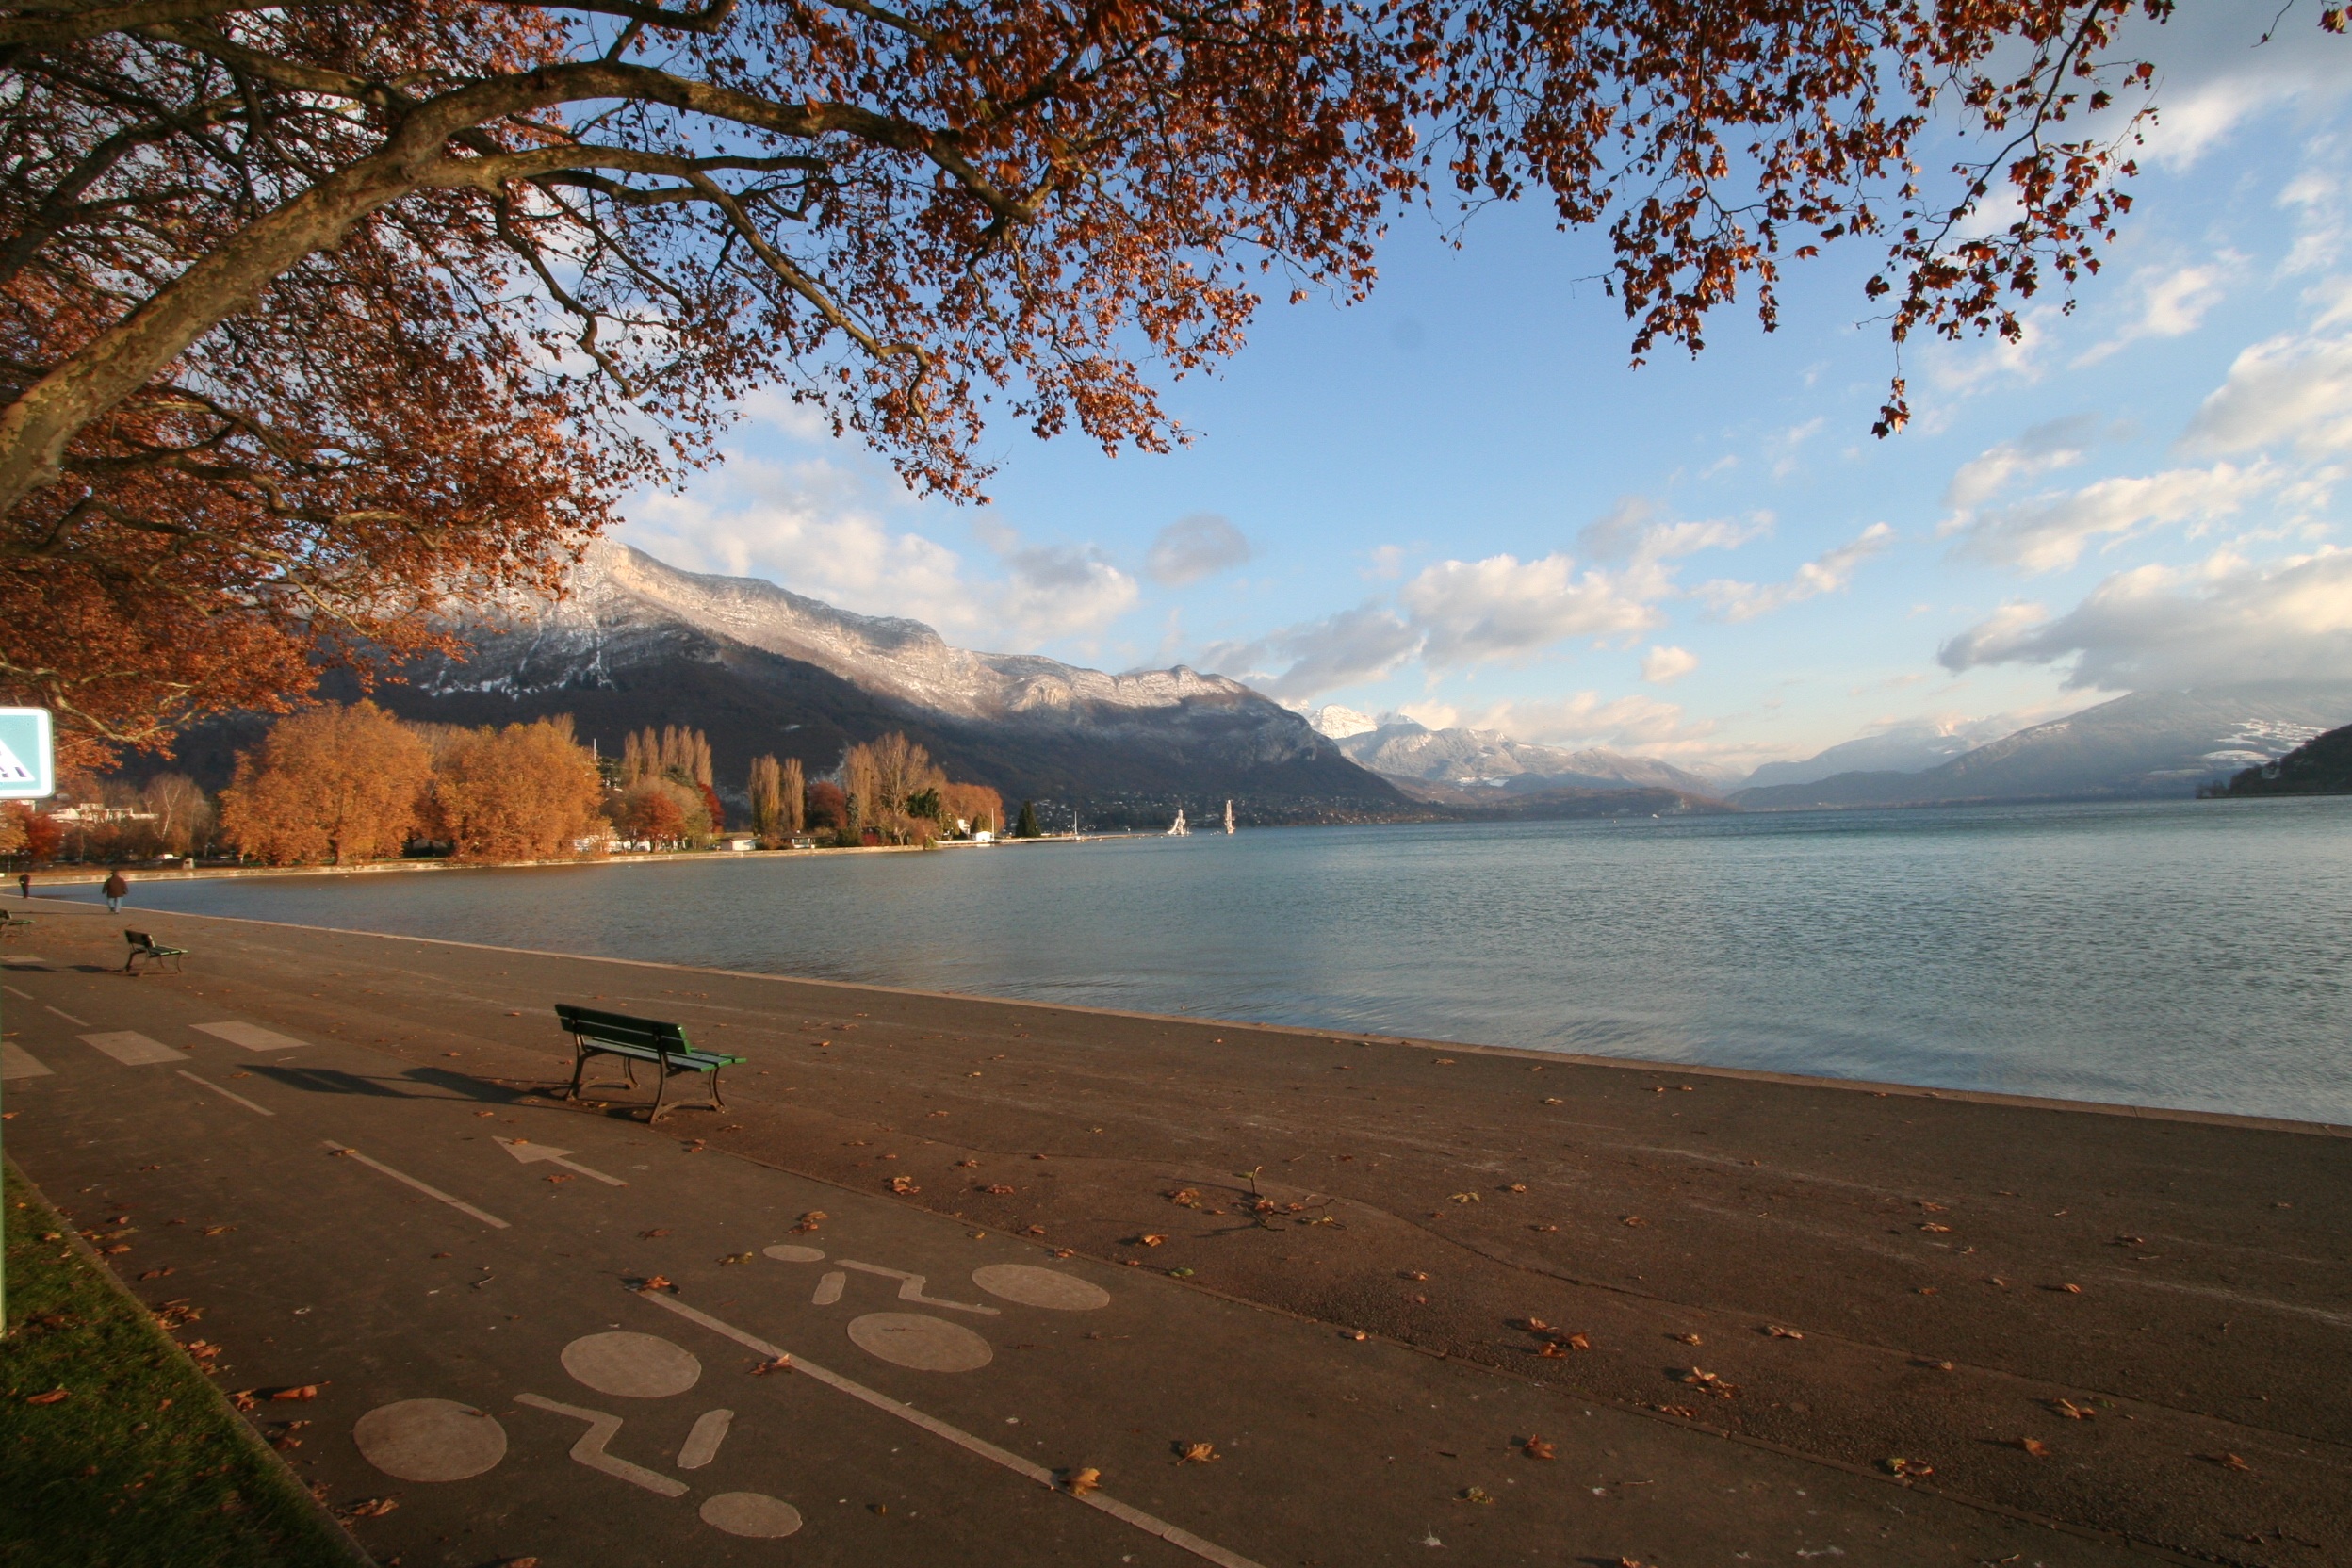
beach, landscape, sea, coast, water, cloud, sunrise, sunset, sunlight, morning, shore, lake, dawn, dusk, evening, reflection, season, body of water, annecy, water's edge, annecy lake, atmospheric phenomenon